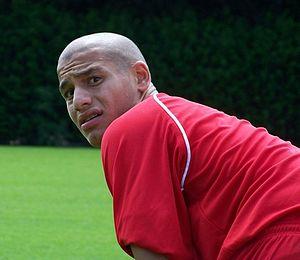
Adlène Guedioura, né le 12 novembre 1985 à La Roche-sur-Yon, est un footballeur international algérien. Le milieu défensif joue actuellement pour Al-Gharafa.